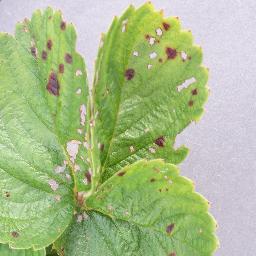
Label: Strawberry___Leaf_scorch